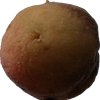
Label: peach